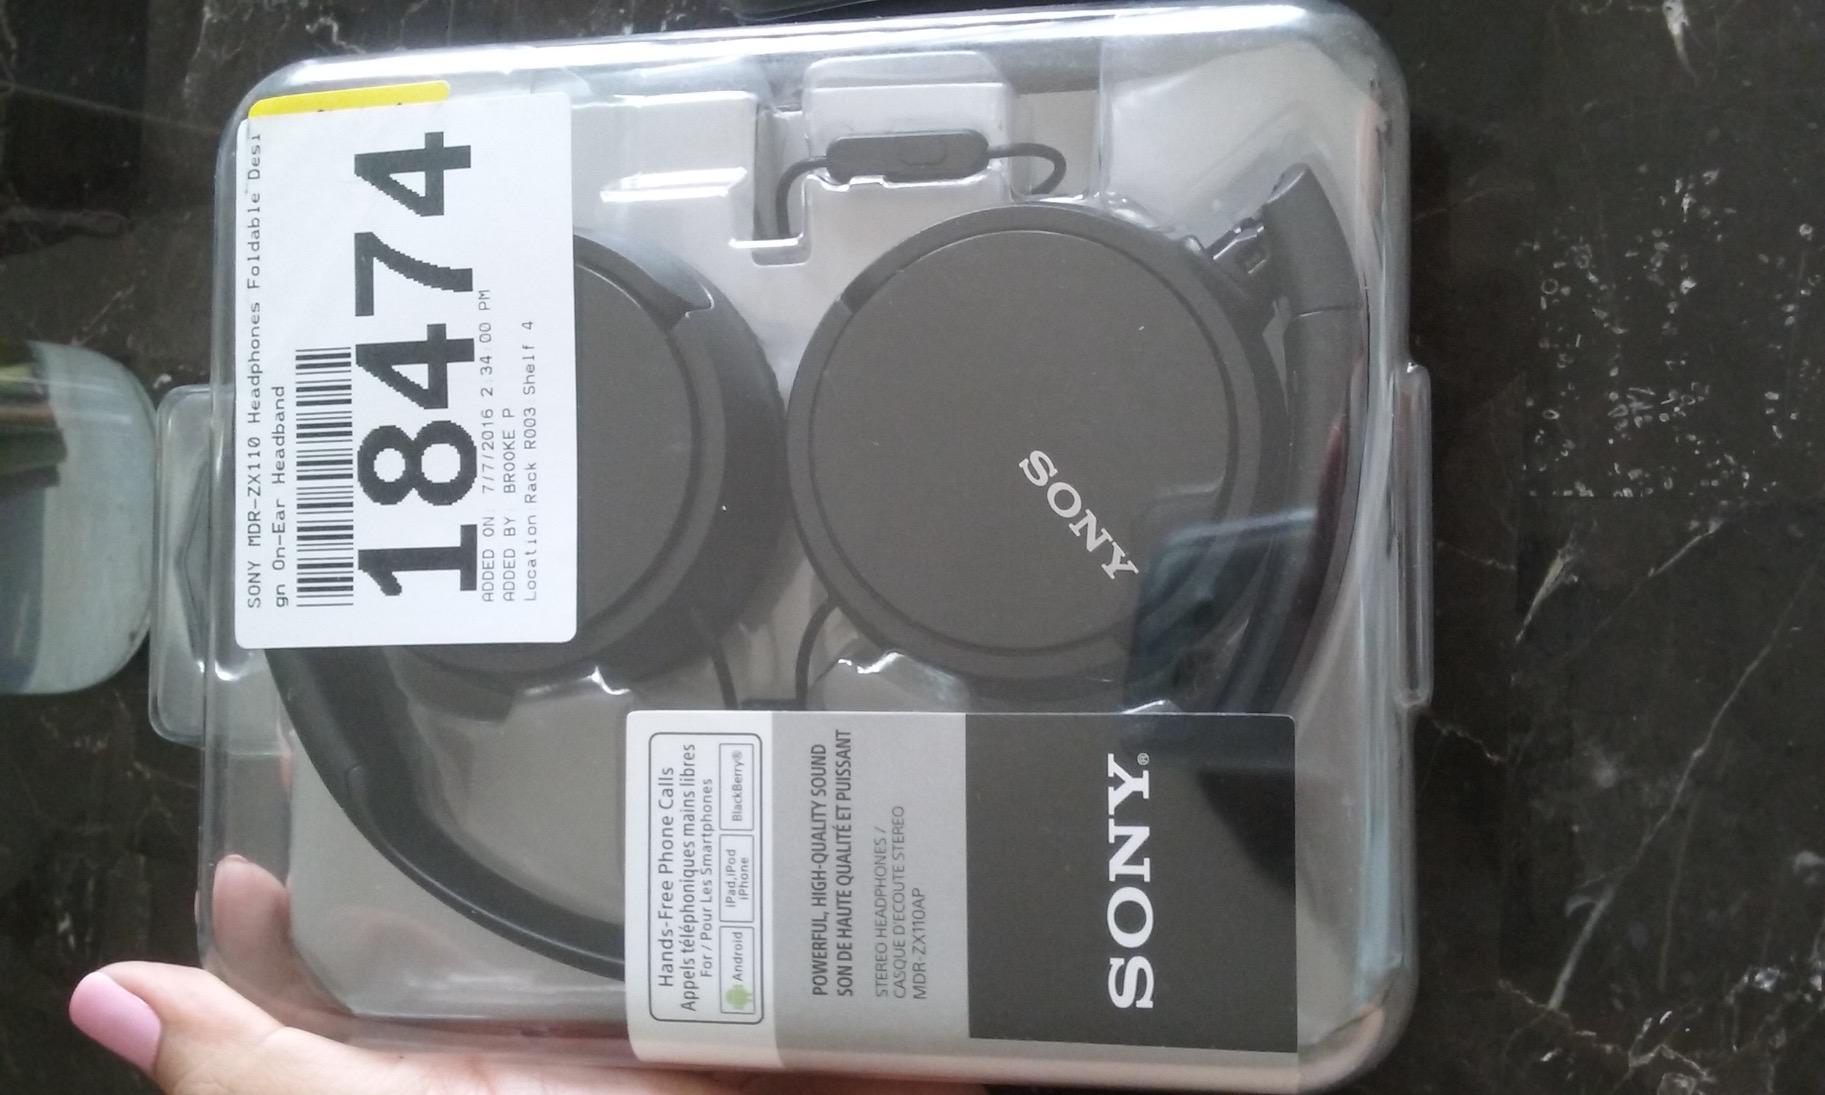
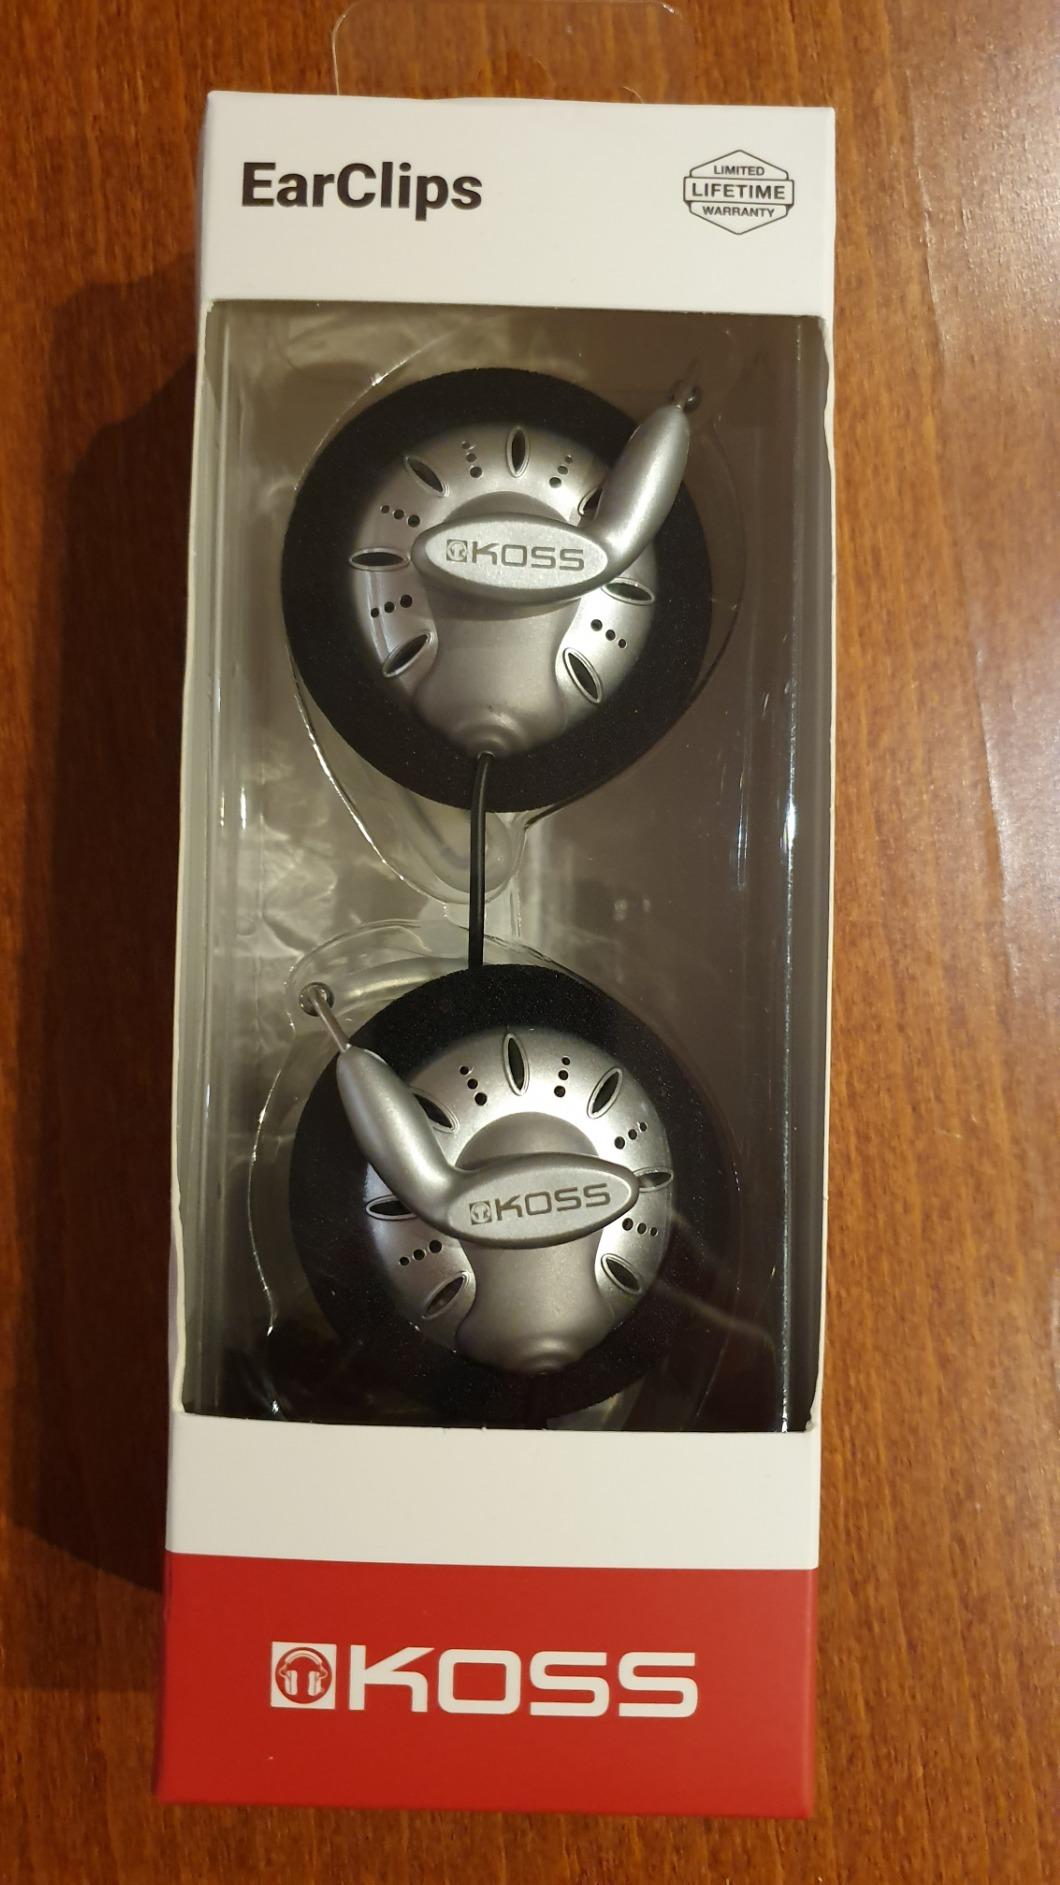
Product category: headphones
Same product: no